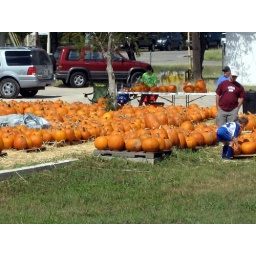
Taken on the side of the road in Dripping Springs, Texas, heading toward Cole's folks' house in San Antonio today.